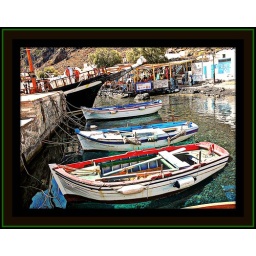
Here at the waters edge on Santorini, just below Oia the water is clear turquoise blue